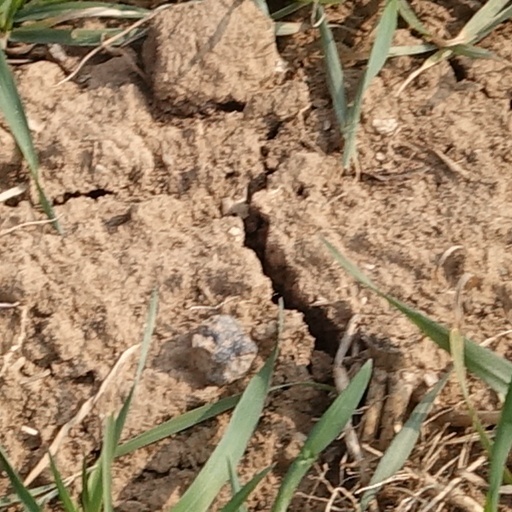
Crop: wheat